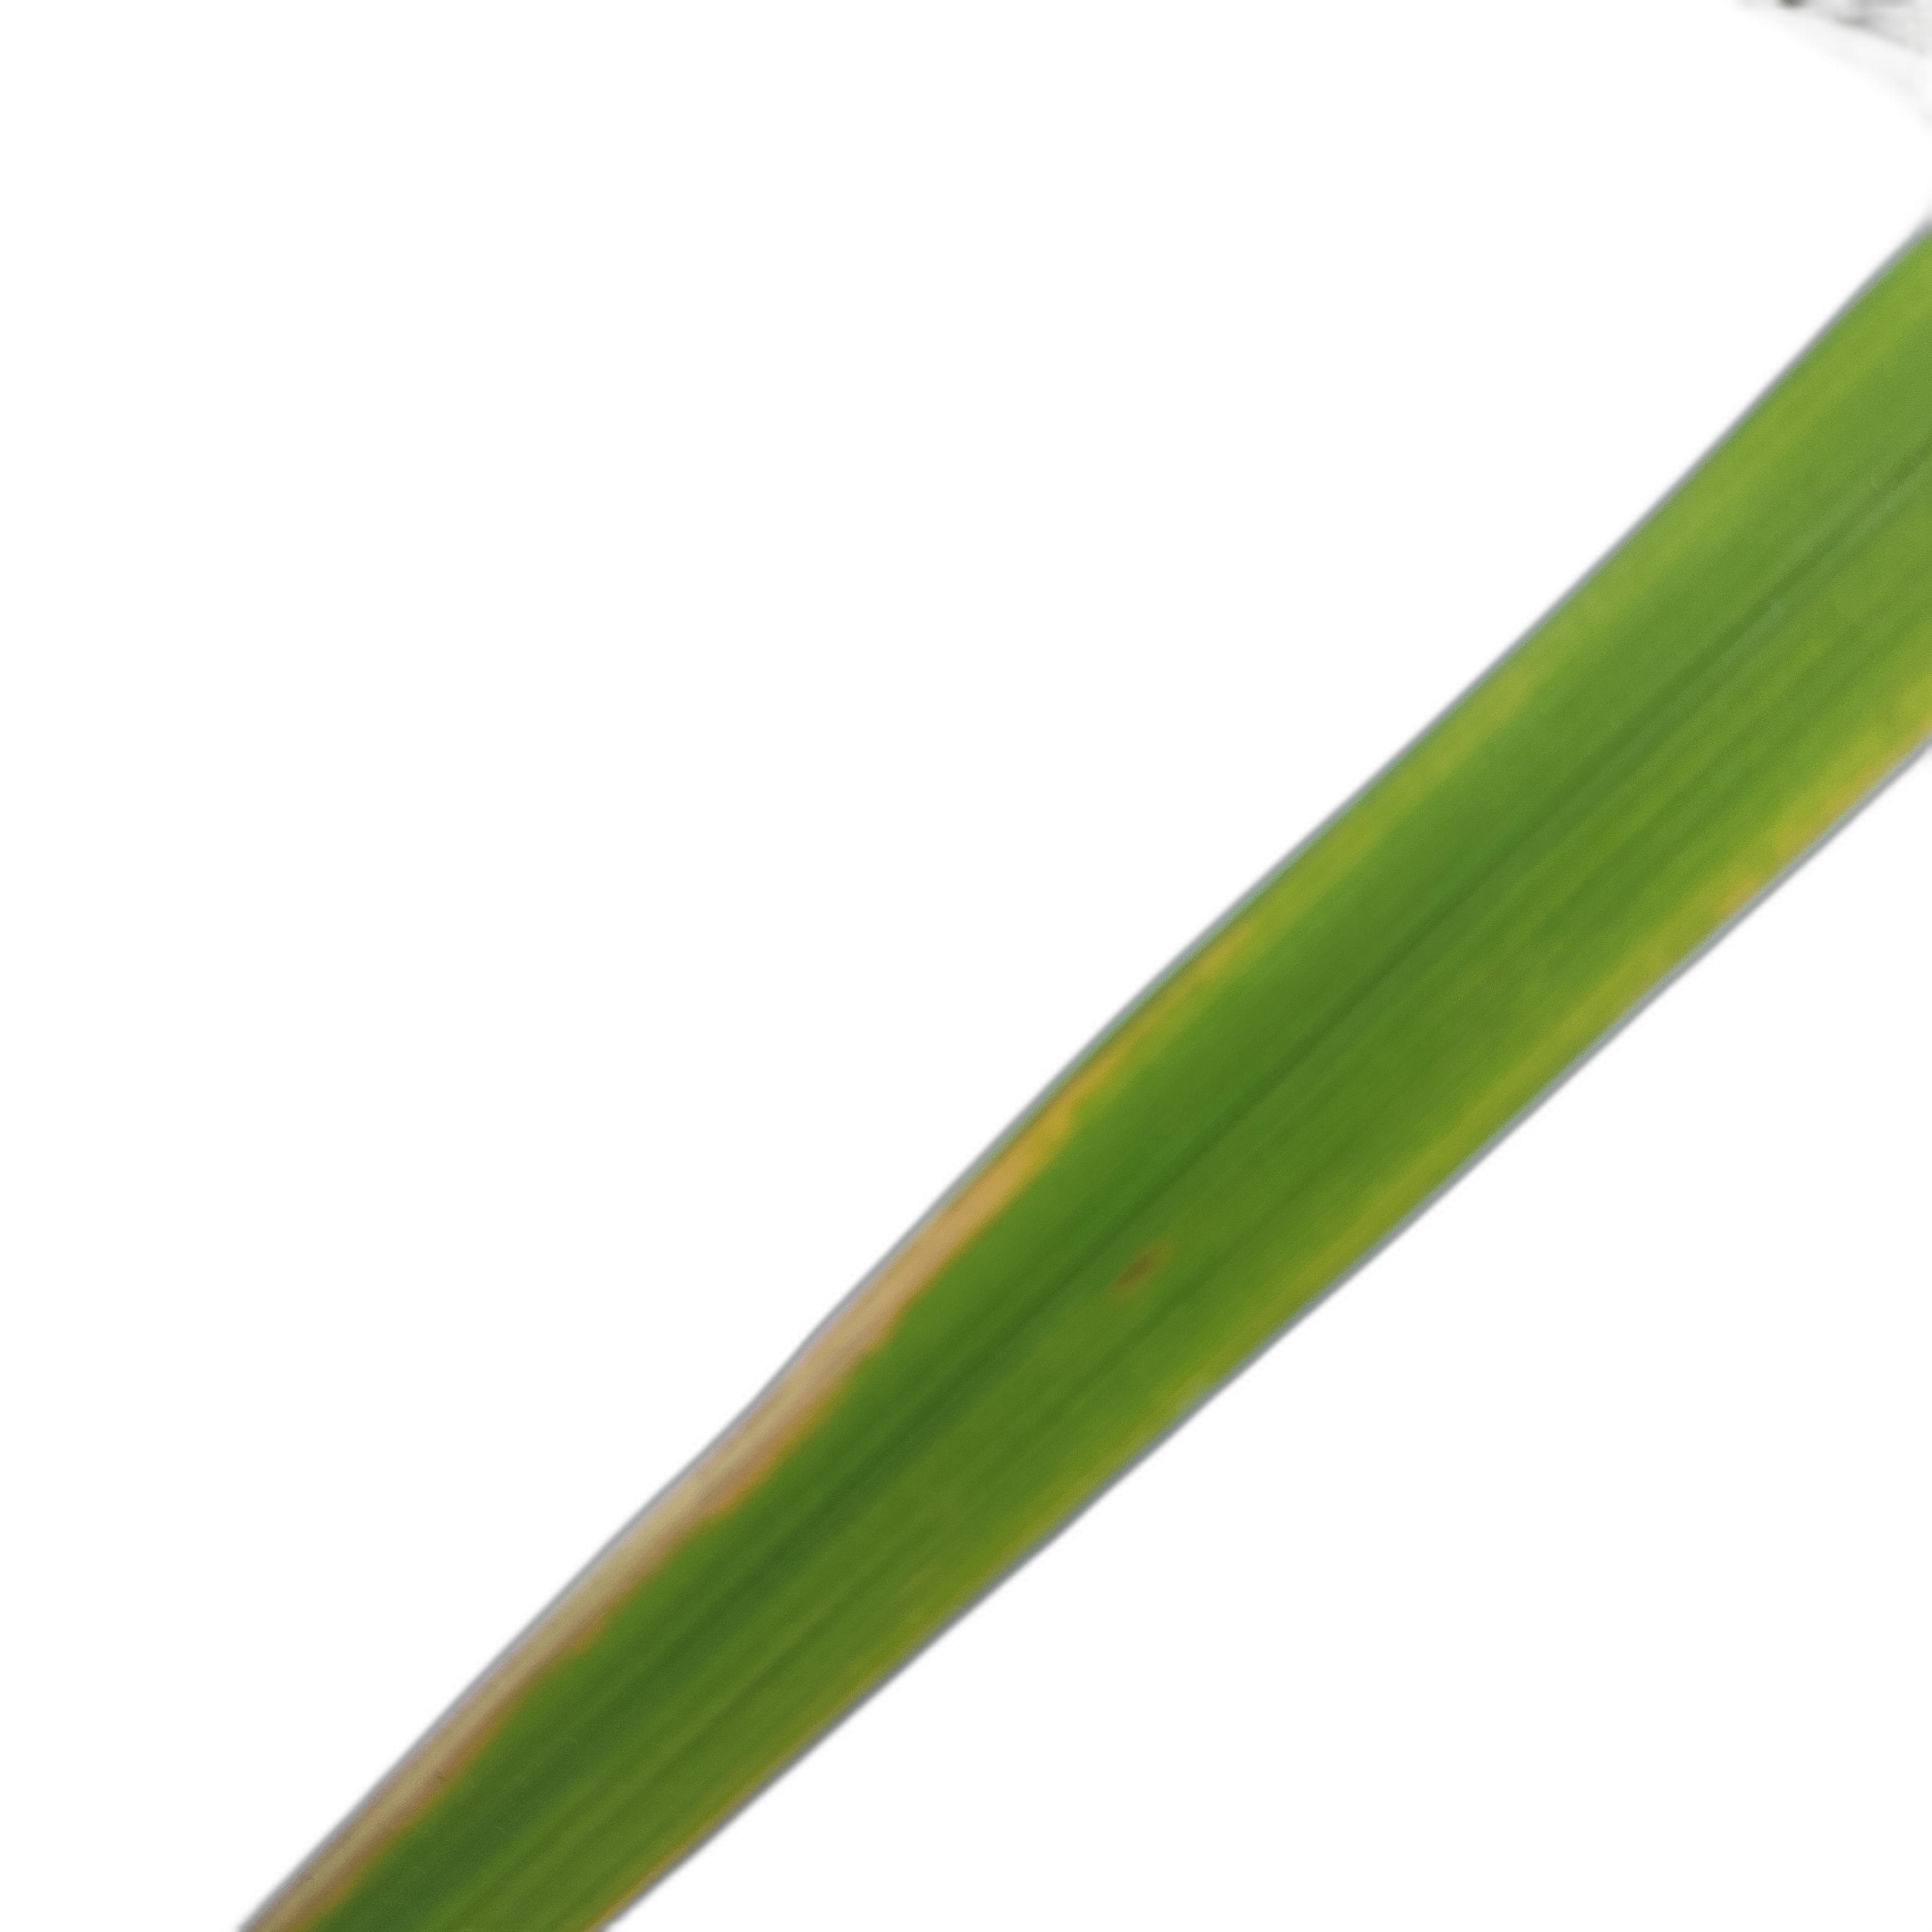
Label: Leaf Scald